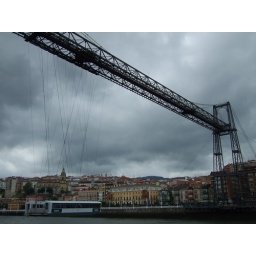
A marvel of engineering. That top bar is 47m above the river and you can walk across.